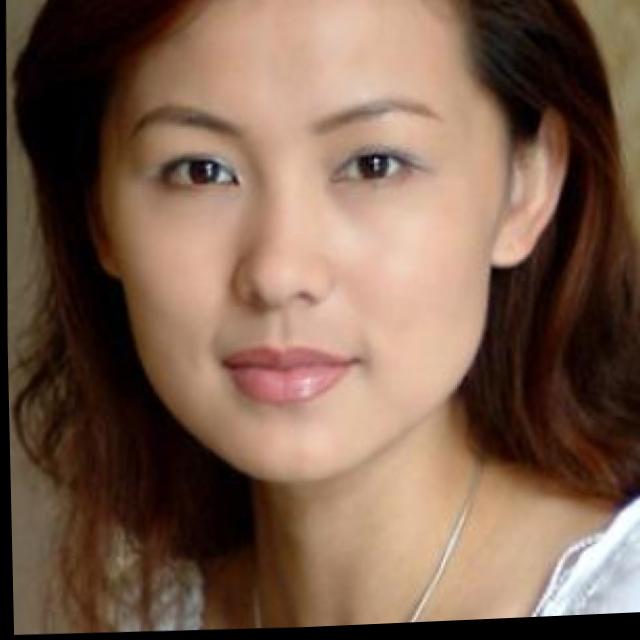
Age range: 21-44